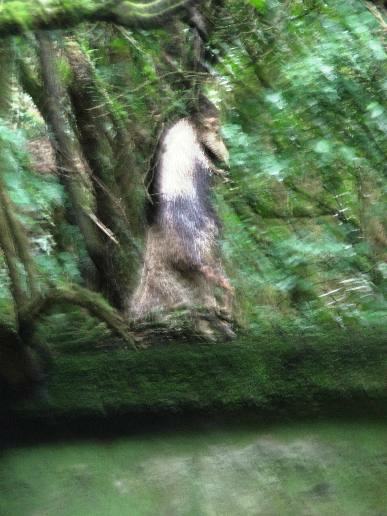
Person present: No